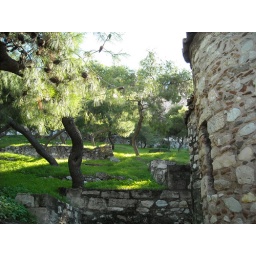
The Acropolis is at the top of that hill and that building on the right is a church built in the 11th century